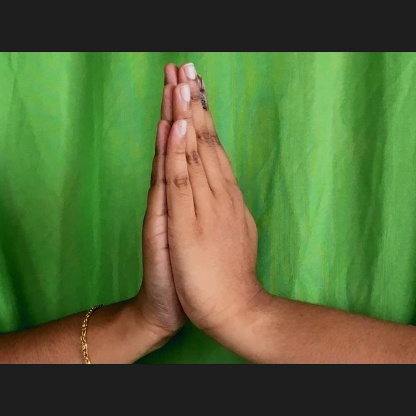
Mudra: Anjali